Culture of Ireland

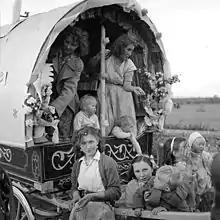
Irish travellers en route to the Cahirmee Horse Fair (1954)

The culture of Ireland includes the art, music, dance, folklore, traditional clothing, language, literature, cuisine and sport associated with Ireland and the Irish people. For most of its recorded history, the country’s culture has been primarily Gaelic (see Gaelic Ireland). Strong family values, wit and an appreciation for tradition are commonly associated with Irish culture.